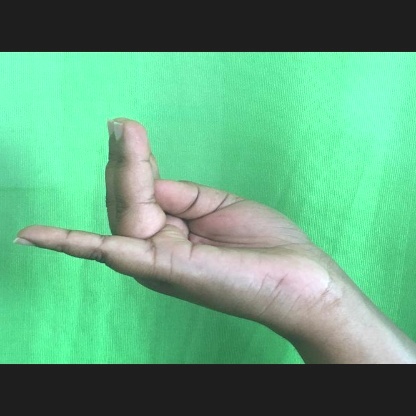
Mudra: Chaturam